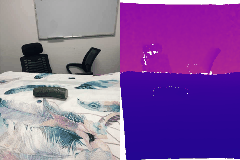
Label: cucumber